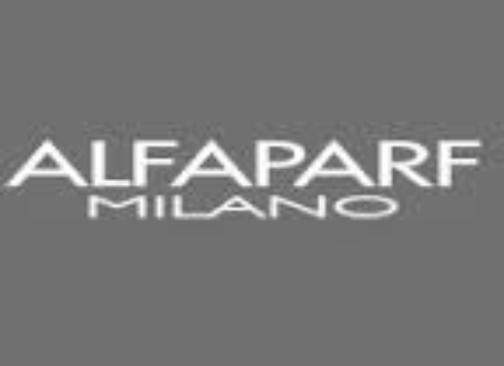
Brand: ALFAPARF
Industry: Necessities